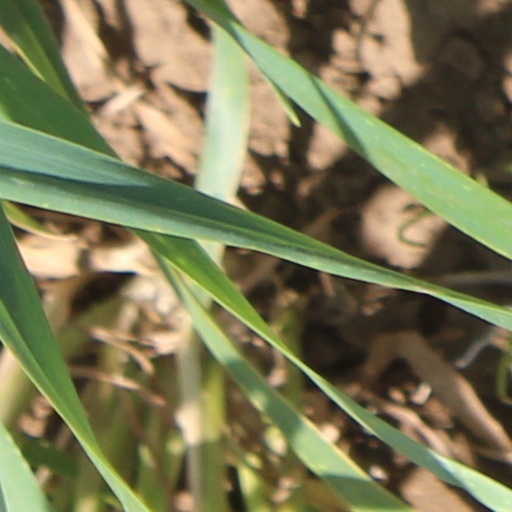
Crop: wheat